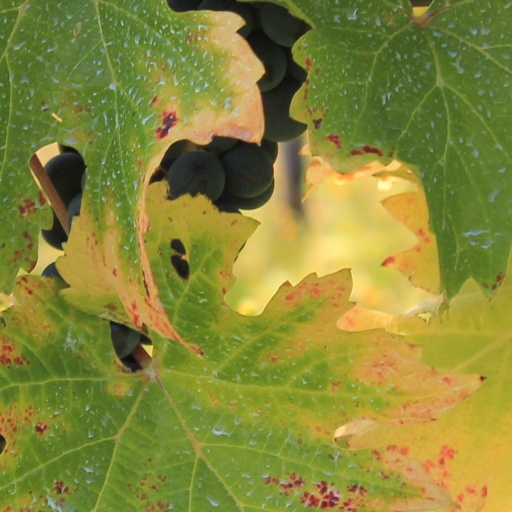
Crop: grape